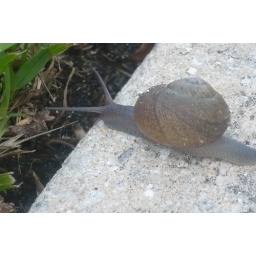
spent five minutes watching this guy go across the sidewalk to make sure he made it in the grass okay